Super Bowl XLVIII

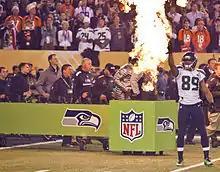
Doug Baldwin before Super Bowl XLVIII

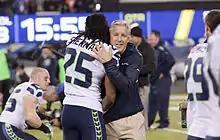
Richard Sherman and Pete Carroll embracing at Super Bowl XLVIII

Seattle finished the season 13–3, winning the NFC West division and home-field advantage throughout the playoffs. The team scored 417 points during the season, while giving up 231.